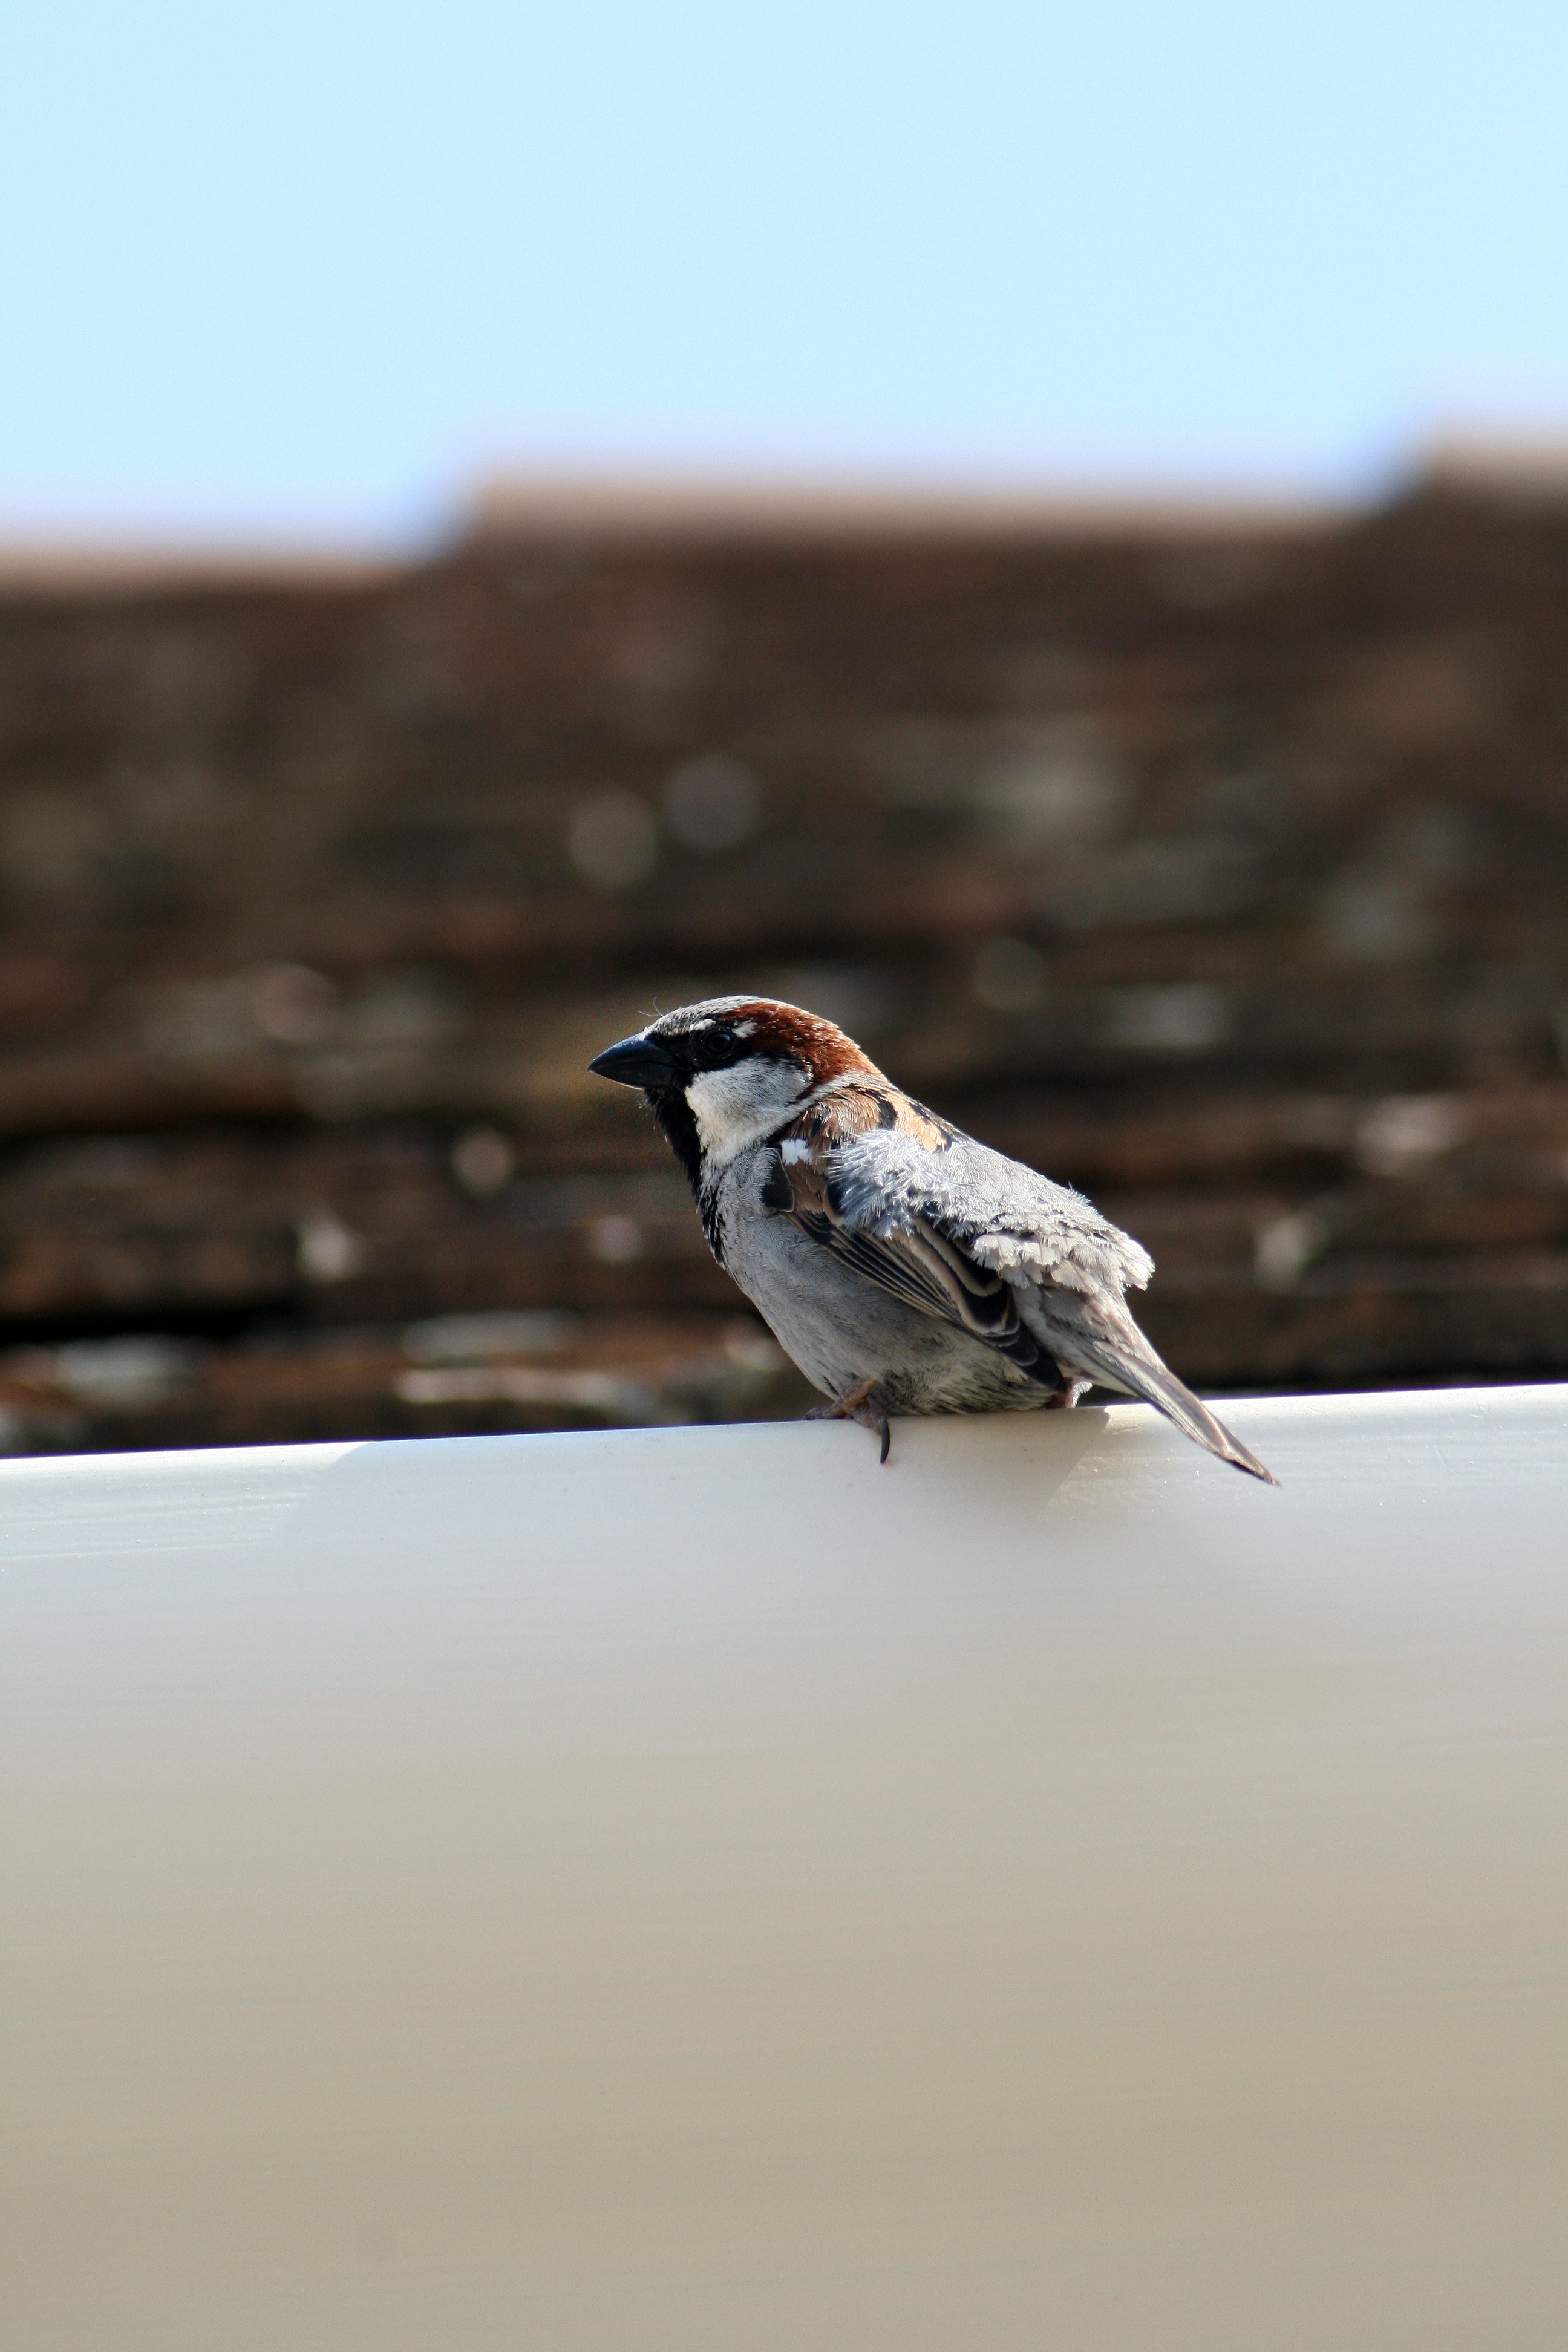
nature, bird, wing, animal, wildlife, beak, fauna, close up, vertebrate, sparrow, finch, house sparrow, perching bird